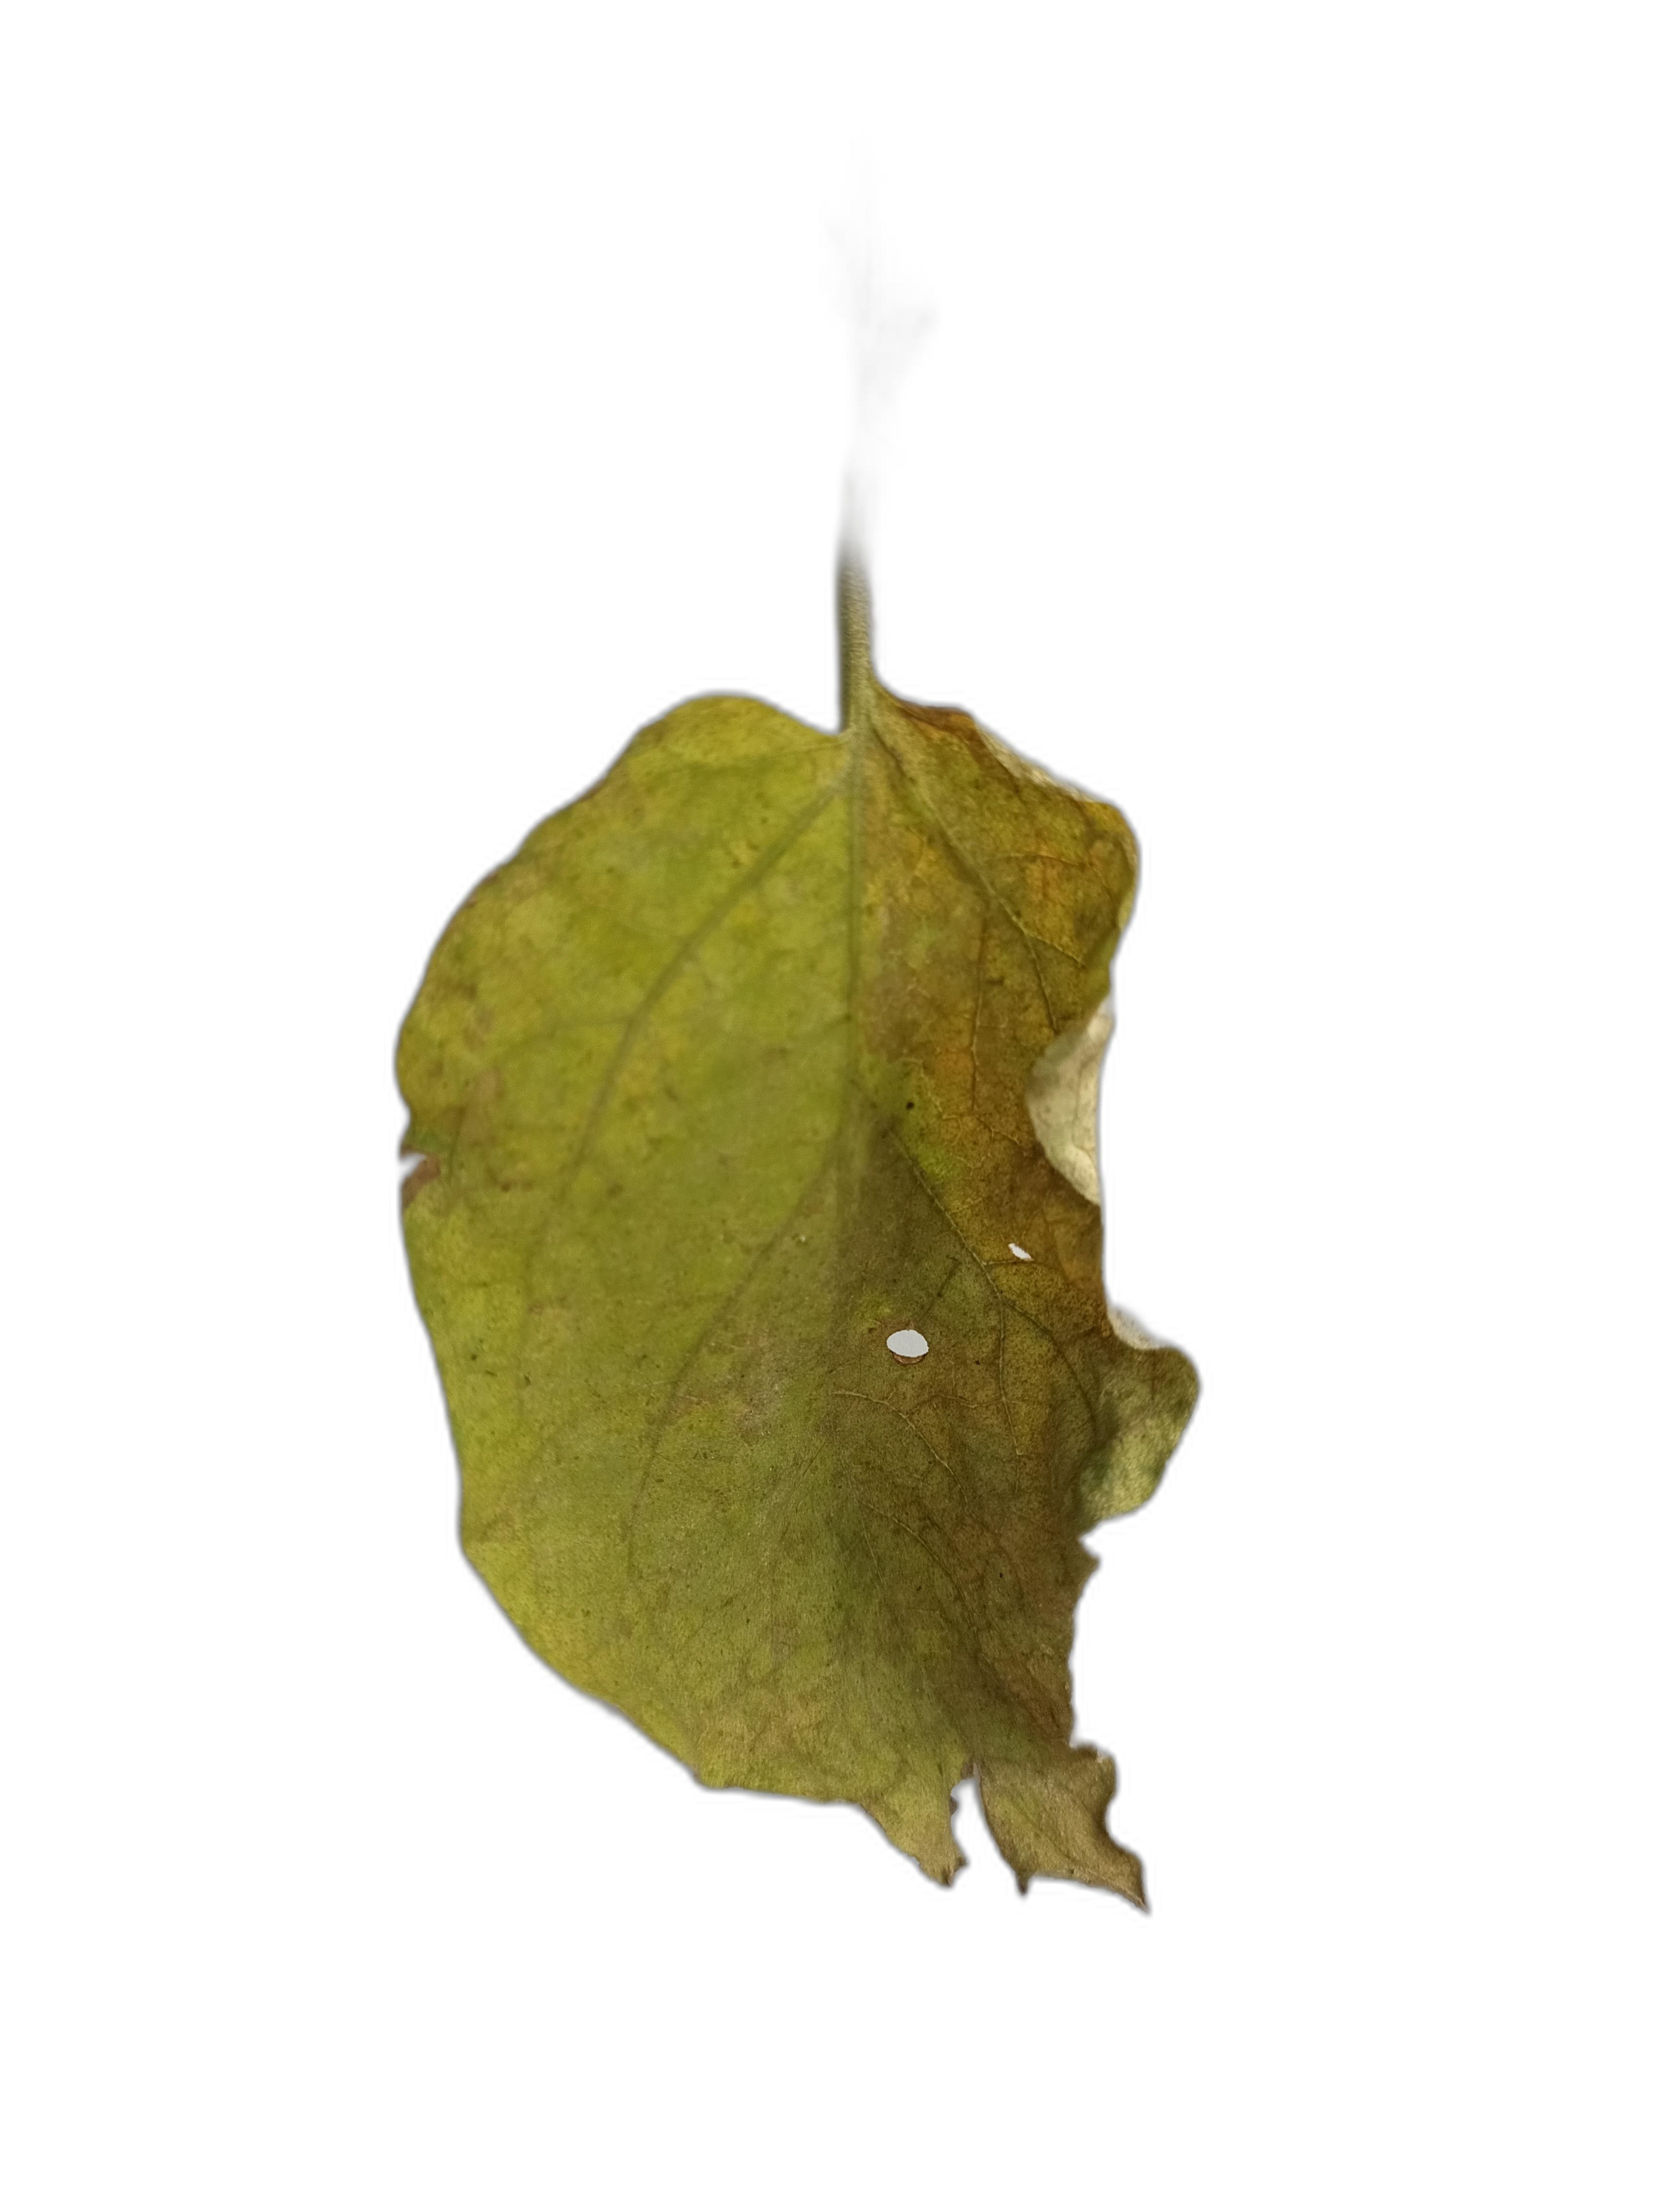
Label: Leaf Spot Disease